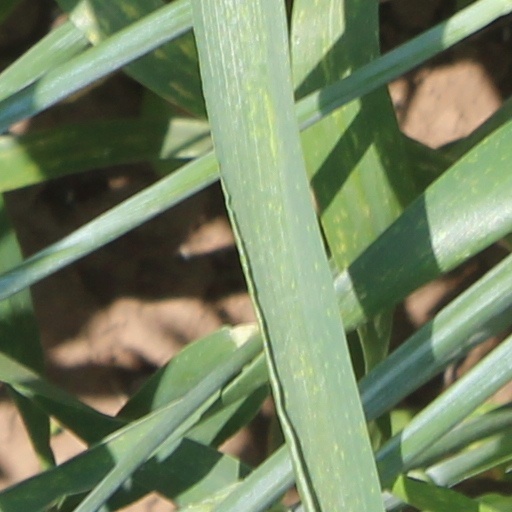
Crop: wheat